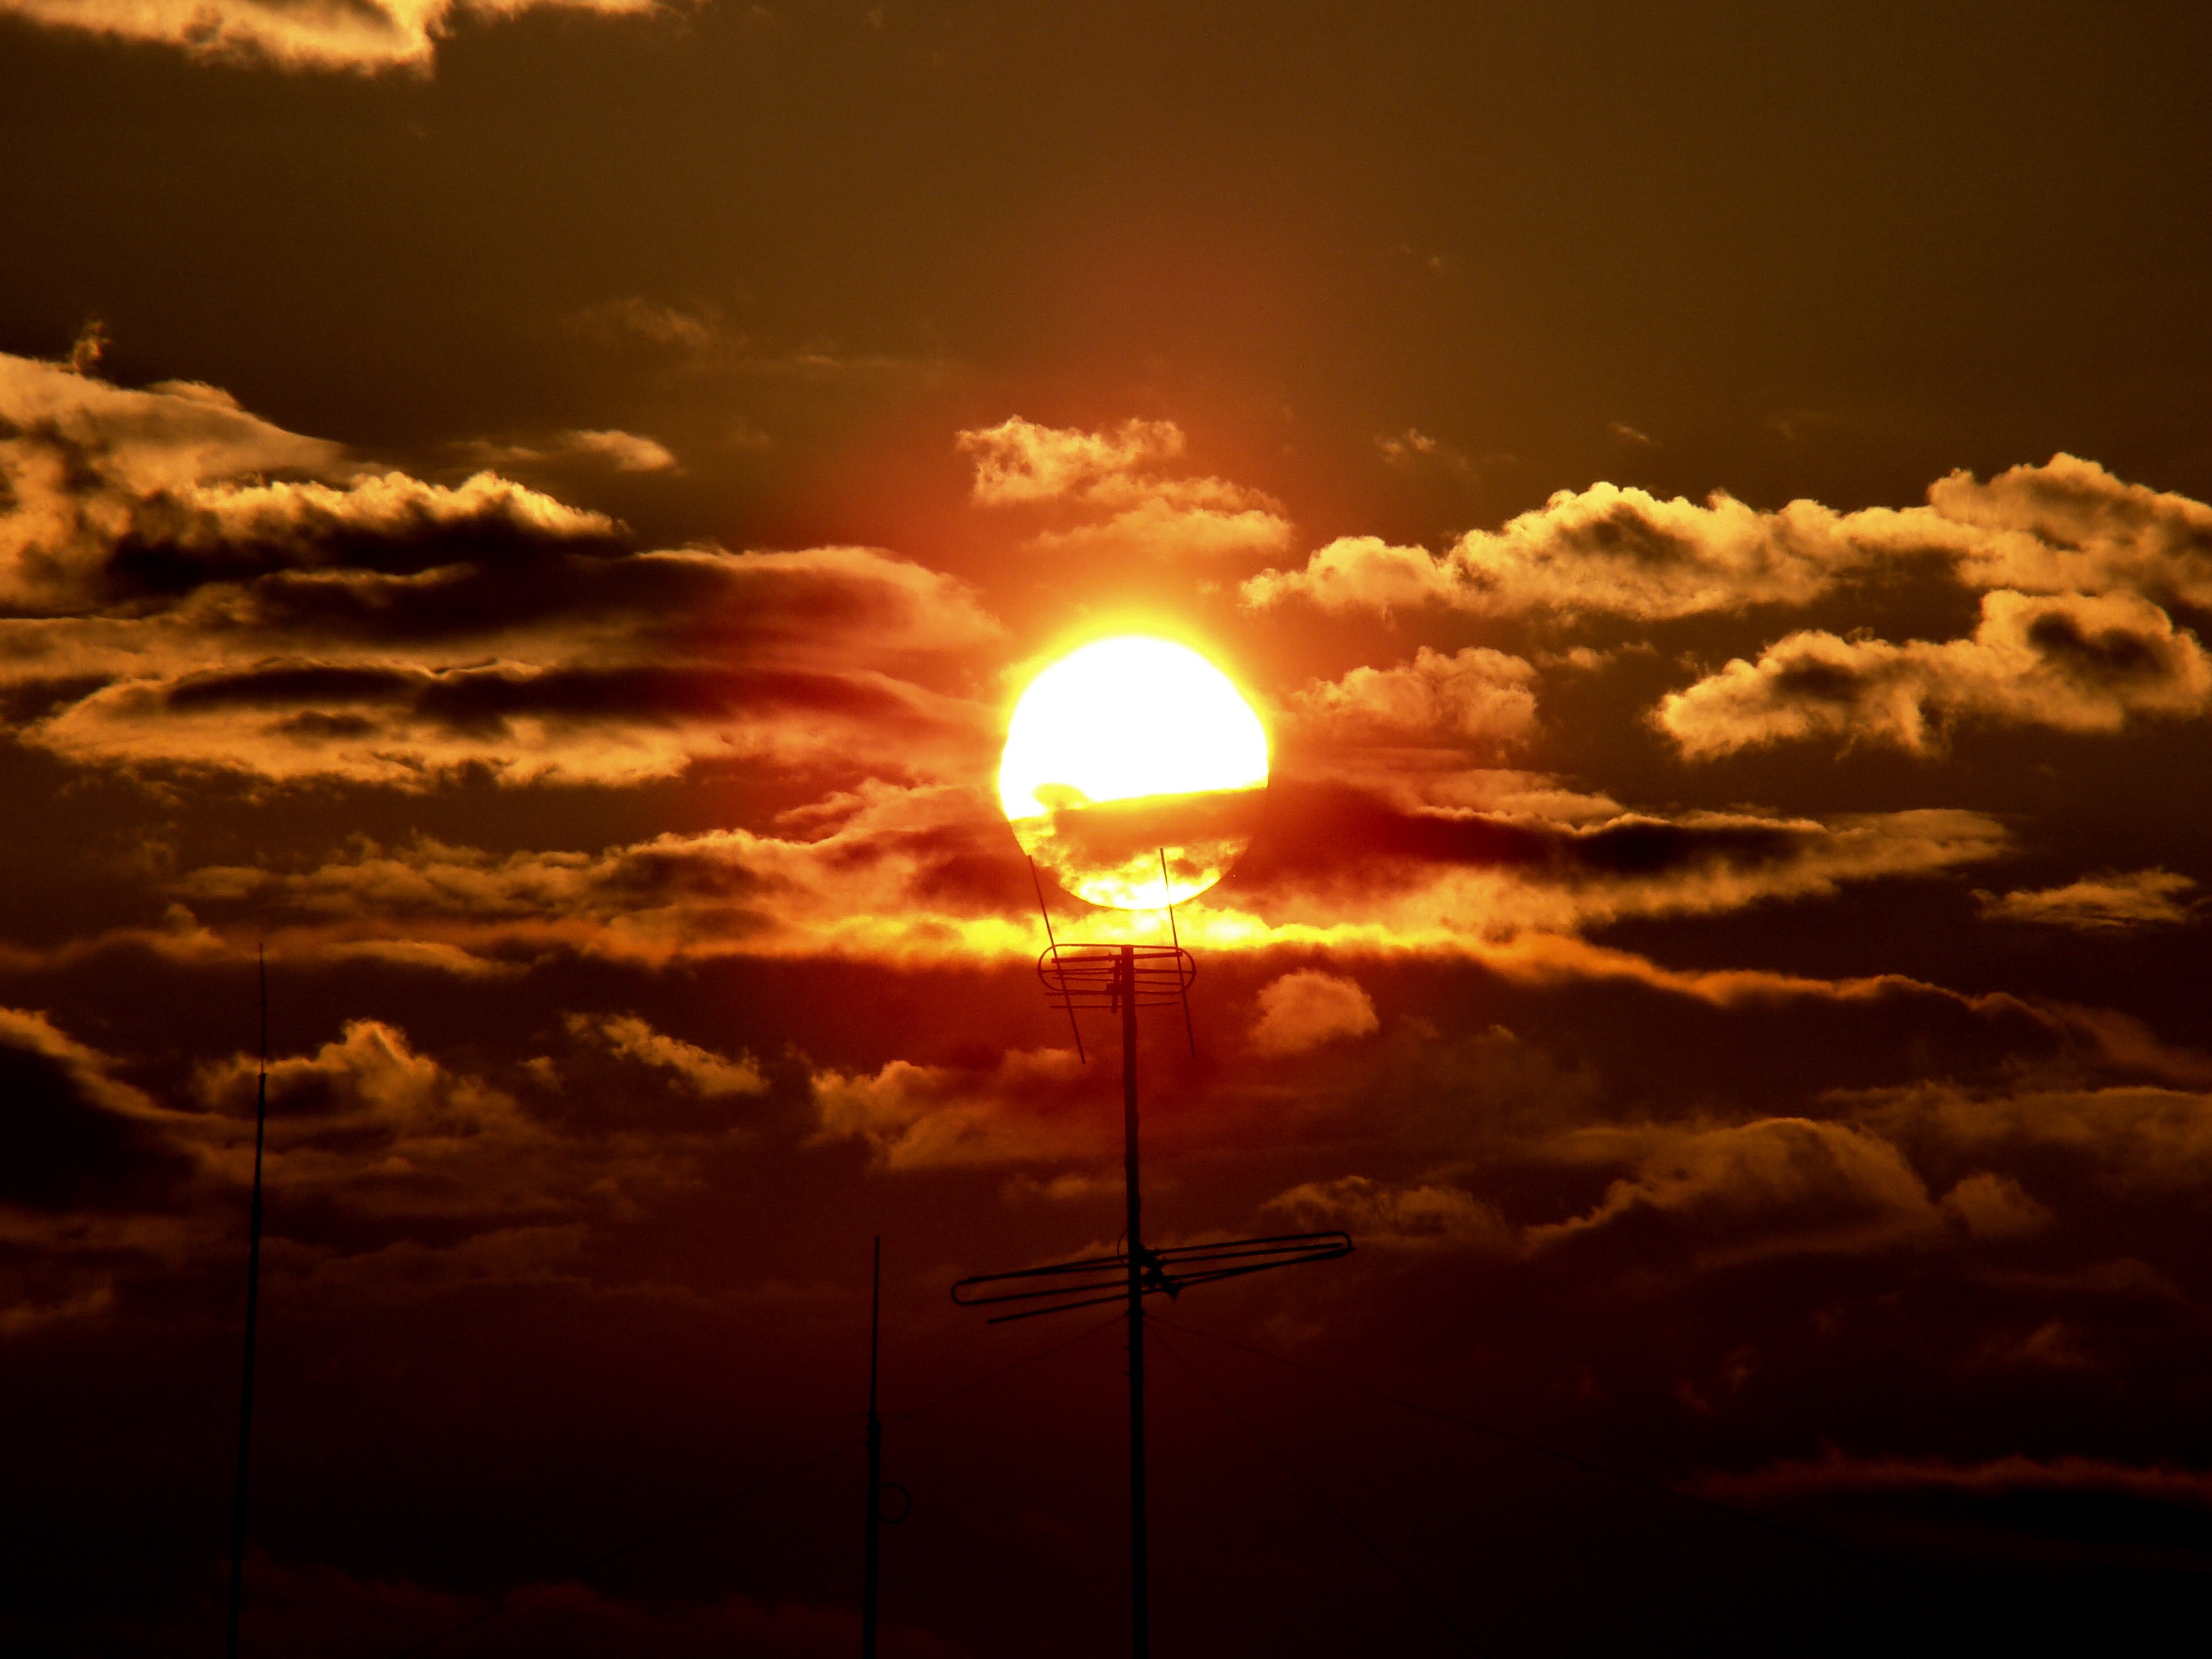
horizon, cloud, sky, sun, sunrise, sunset, sunlight, morning, dawn, atmosphere, dark, dusk, daytime, evening, golden, calm, clouds, antennas, afterglow, phenomenon, astronomical object, meteorological phenomenon, atmosphere of earth, computer wallpaper, red sky at morning